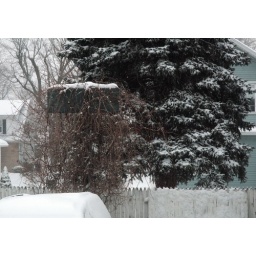
Wisteria Vine took over the old basket ball goal.